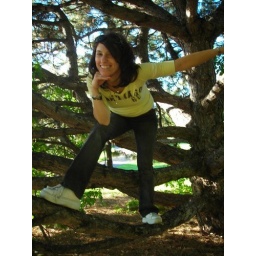
Me, Trying to look hot... Being a little monkey in the tree